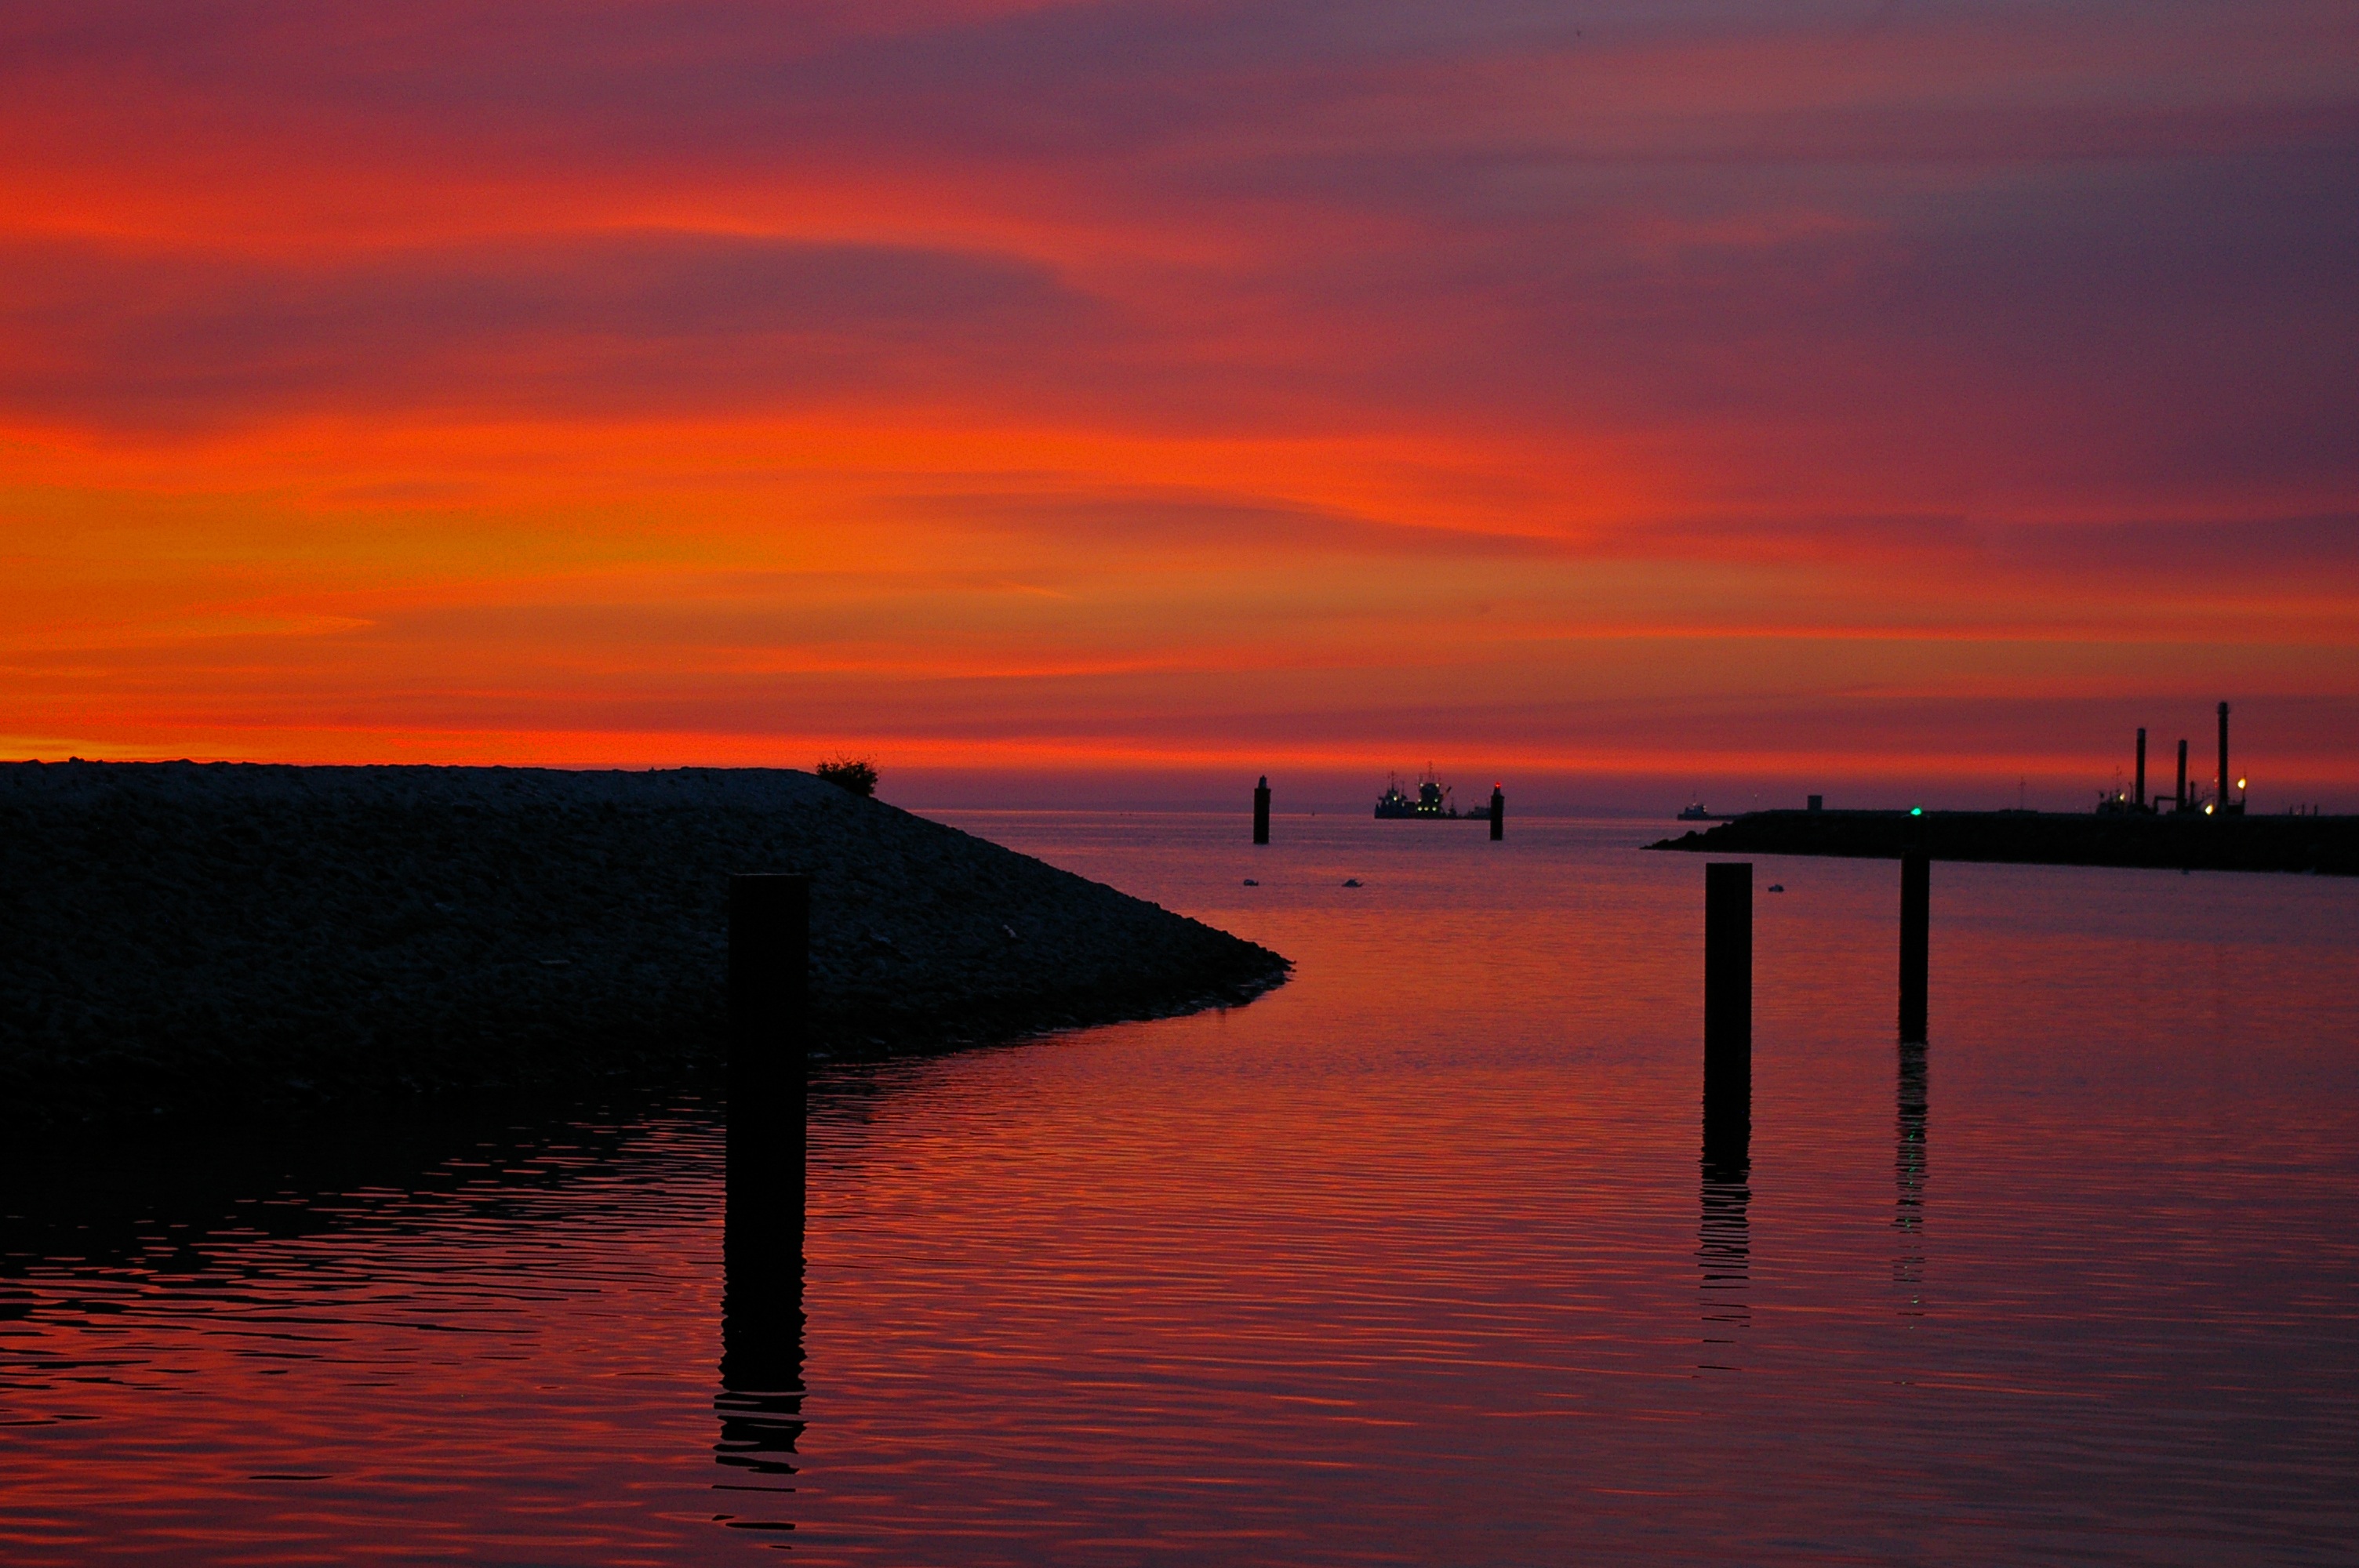
beach, landscape, sea, coast, water, ocean, horizon, silhouette, cloud, sky, sun, sunrise, sunset, sunlight, morning, shore, wave, dawn, atmosphere, pier, mystical, summer, travel, dusk, evening, twilight, orange, reflection, relax, fishing, color, holiday, romantic, marina, rest, port, lighting, lichtspiel, clouds, background, holidays, boats, sail, bill, mole, mood, silent, evening sun, sailing boat, abendstimmung, atmospheric, applied, baltic sea, afterglow, evening sky, back light, summer evening, bodden, lubmin